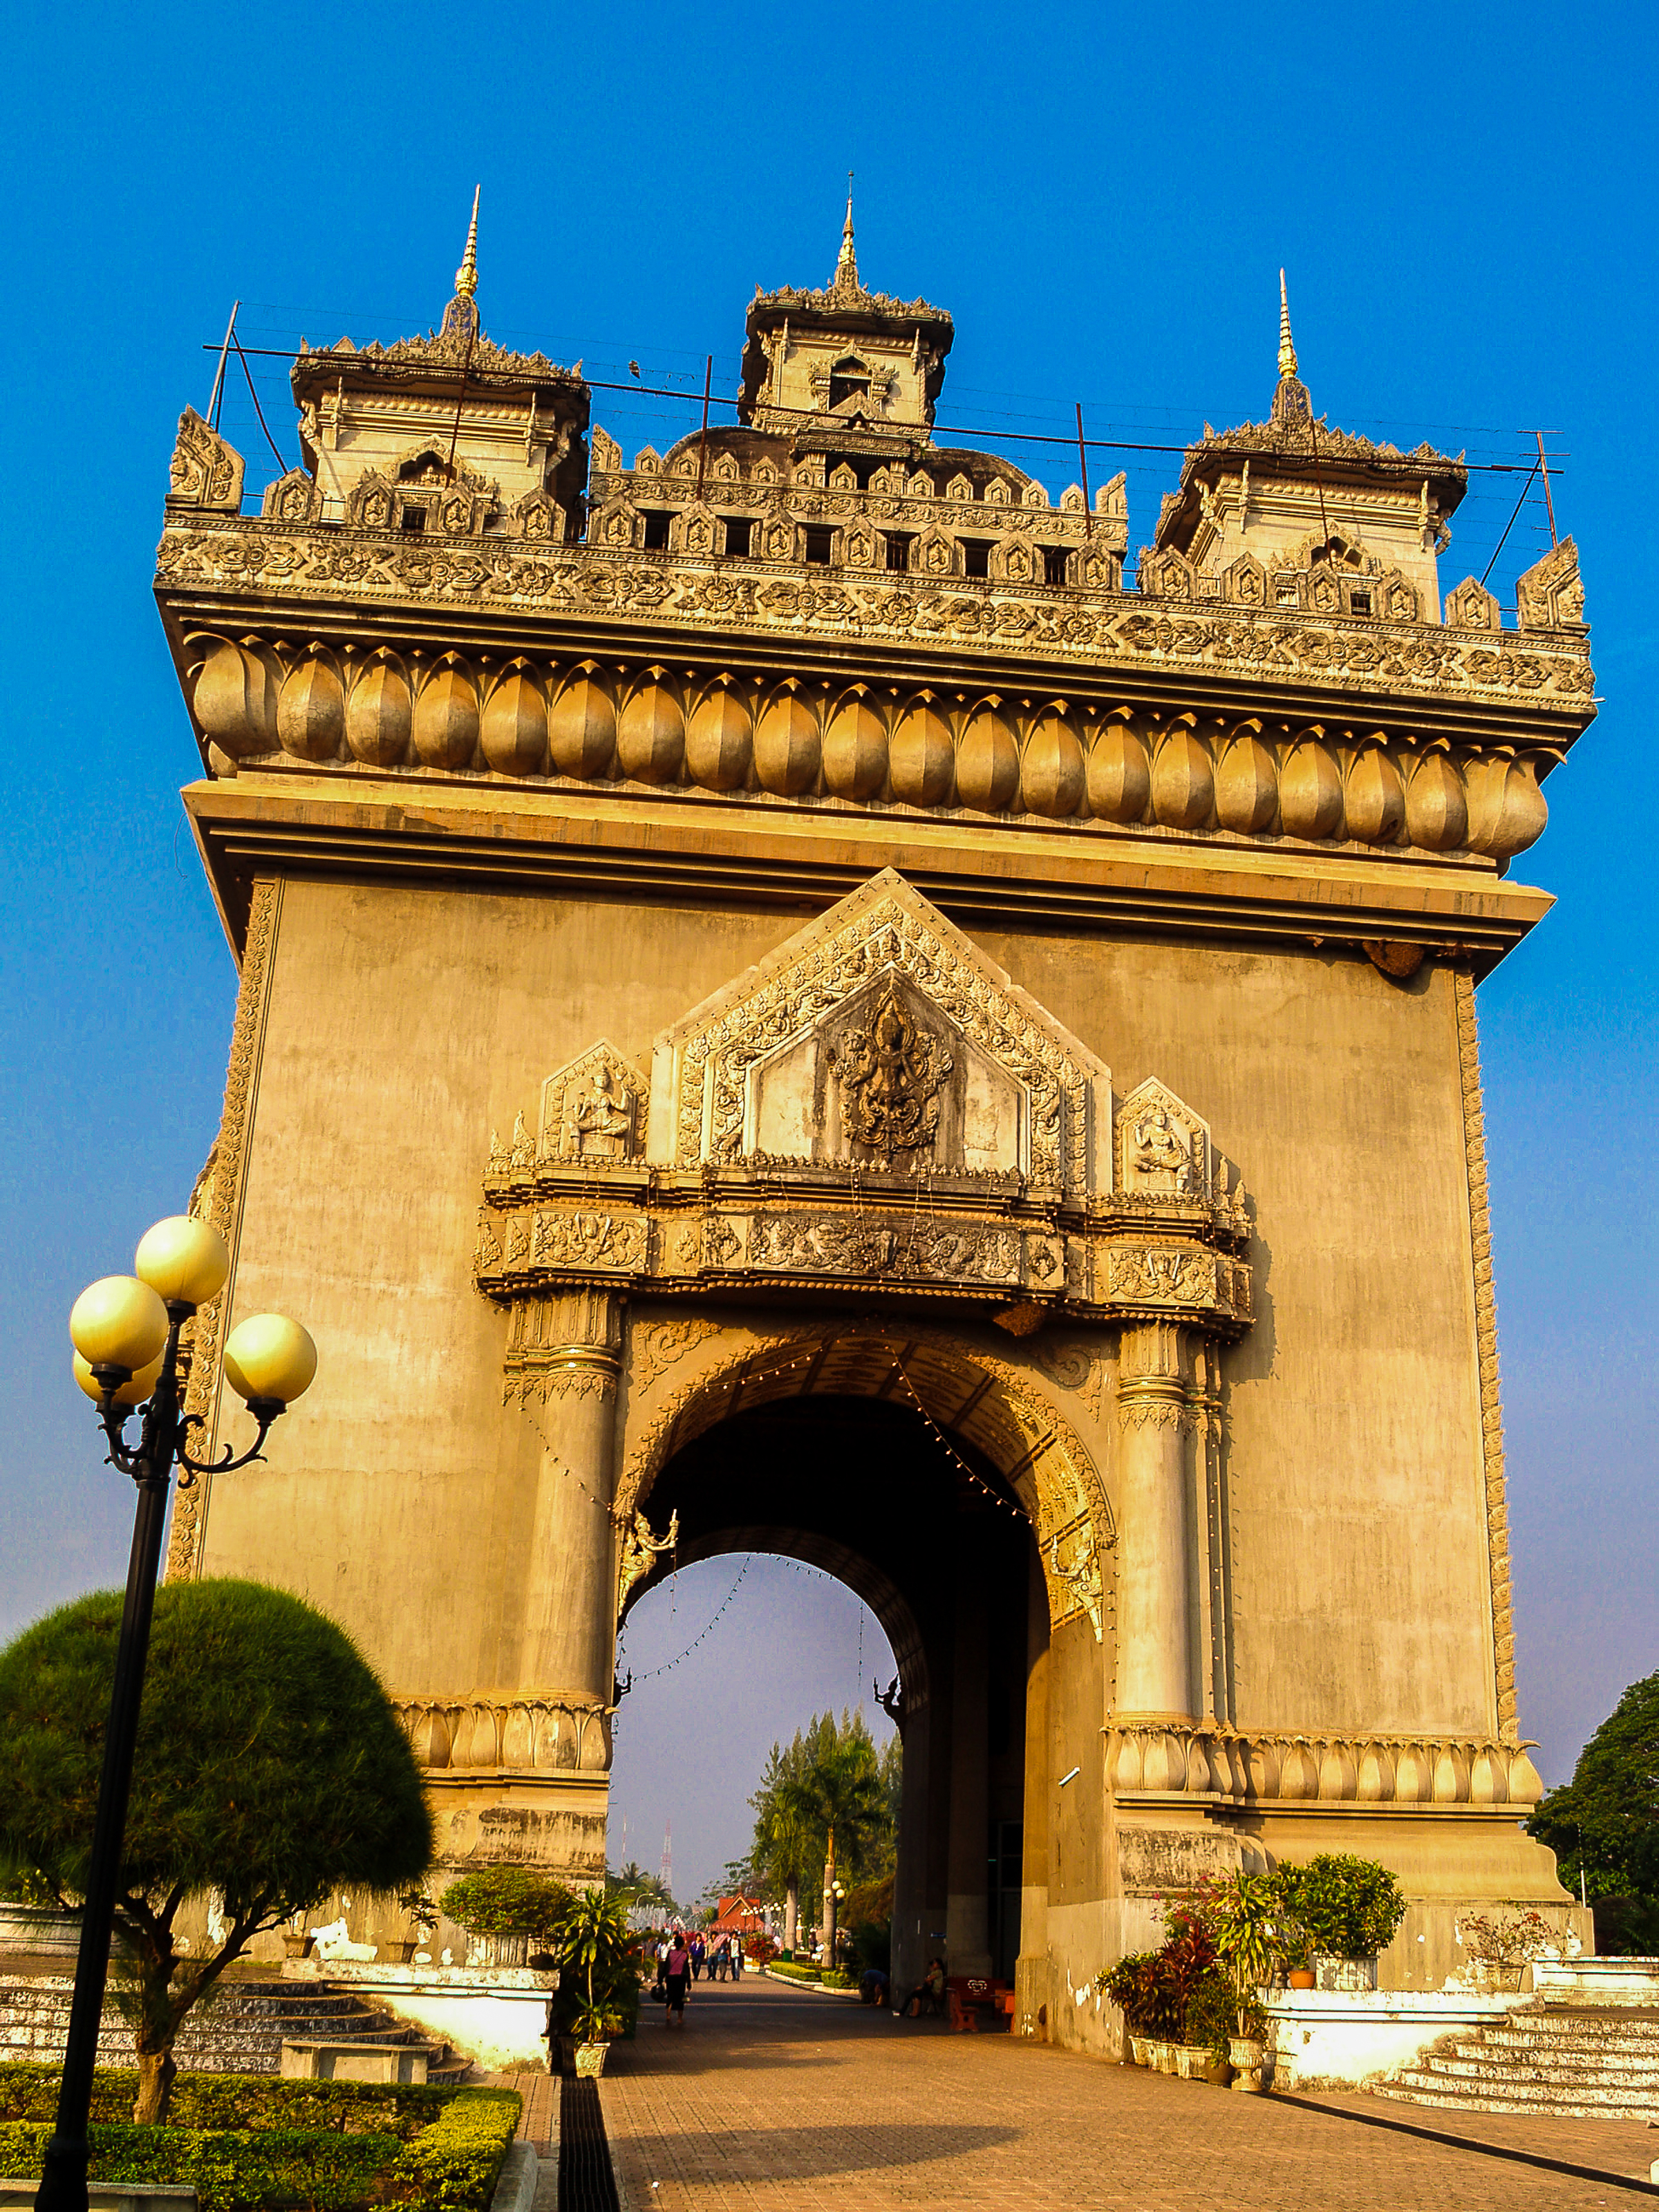
city, vientiane, patuxai, asia, architecture, monument, travel, victory, gate, memorial, arch, asian, landmark, symbol, tourism, capital, park, historical, town, building, laos, triumph, famous, triomphe, design, indochina, landscape, southeast, construction, destination, historic site, sky, triumphal arch, ancient history, tourist attraction, palace, stately home, temple, fortification, classical architecture, facade, chinese architecture, medieval architecture, mausoleum, history, chateau, unesco world heritage site